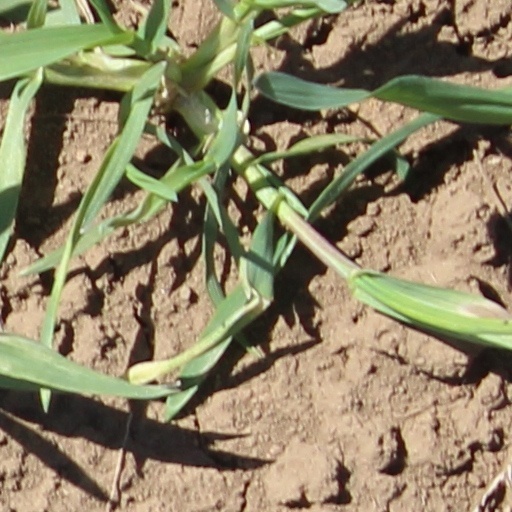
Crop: wheat